Frozen (2013 film)

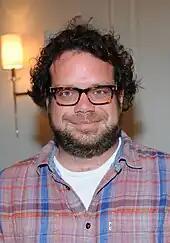
Christophe Beck composed the film's score.

Walt Disney Productions began exploring a possible live-action-animated biographical film of author and poet Hans Christian Andersen in late 1937, before the December premiere of its film "Snow White and the Seven Dwarfs" (the first feature-length, hand-drawn animated film). In March 1940, Walt Disney suggested a co-production to film producer Samuel Goldwyn in which Goldwyn's studio would shoot the live-action scenes of Andersen's life and Disney's studio would animate Andersen's fairy tales. After the United States entered World War II, Disney focused on wartime propaganda; this halted development of the Disney–Goldwyn project in 1942. Goldwyn produced the 1952 live-action film "Hans Christian Andersen", and Disney Animation shelved a number of unfinished animated projects (including "The Snow Queen").